Byzantine Greeks

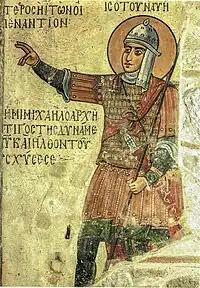
Joshua portrayed as a soldier wearing the lamellar "klivanion" cuirass and a straight "spathion" sword (Hosios Loukas).

During the Byzantine millennium, hardly a year passed without a military campaign. Soldiers were a normal part of everyday life, much more so than in modern Western societies. While it is difficult to draw a distinction between Roman and Byzantine soldiers from an organizational aspect, it is easier to do so in terms of their social profile. The military handbooks known as the "Taktika" continued a Hellenistic and Roman tradition, and contain a wealth of information about the appearance, customs, habits, and life of the soldiers.